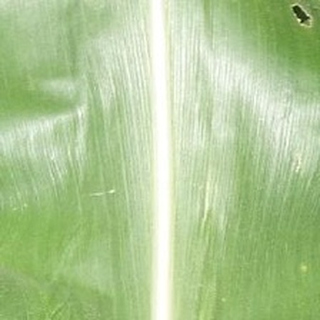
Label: healthy_corn